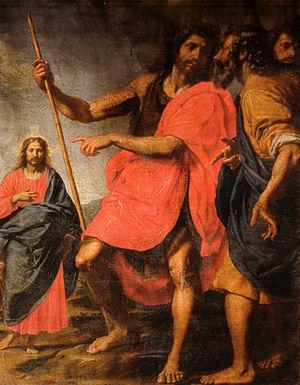
Ottavio Vannini est un peintre italien baroque du XVIIᵉ siècle qui fut actif principalement à Florence.